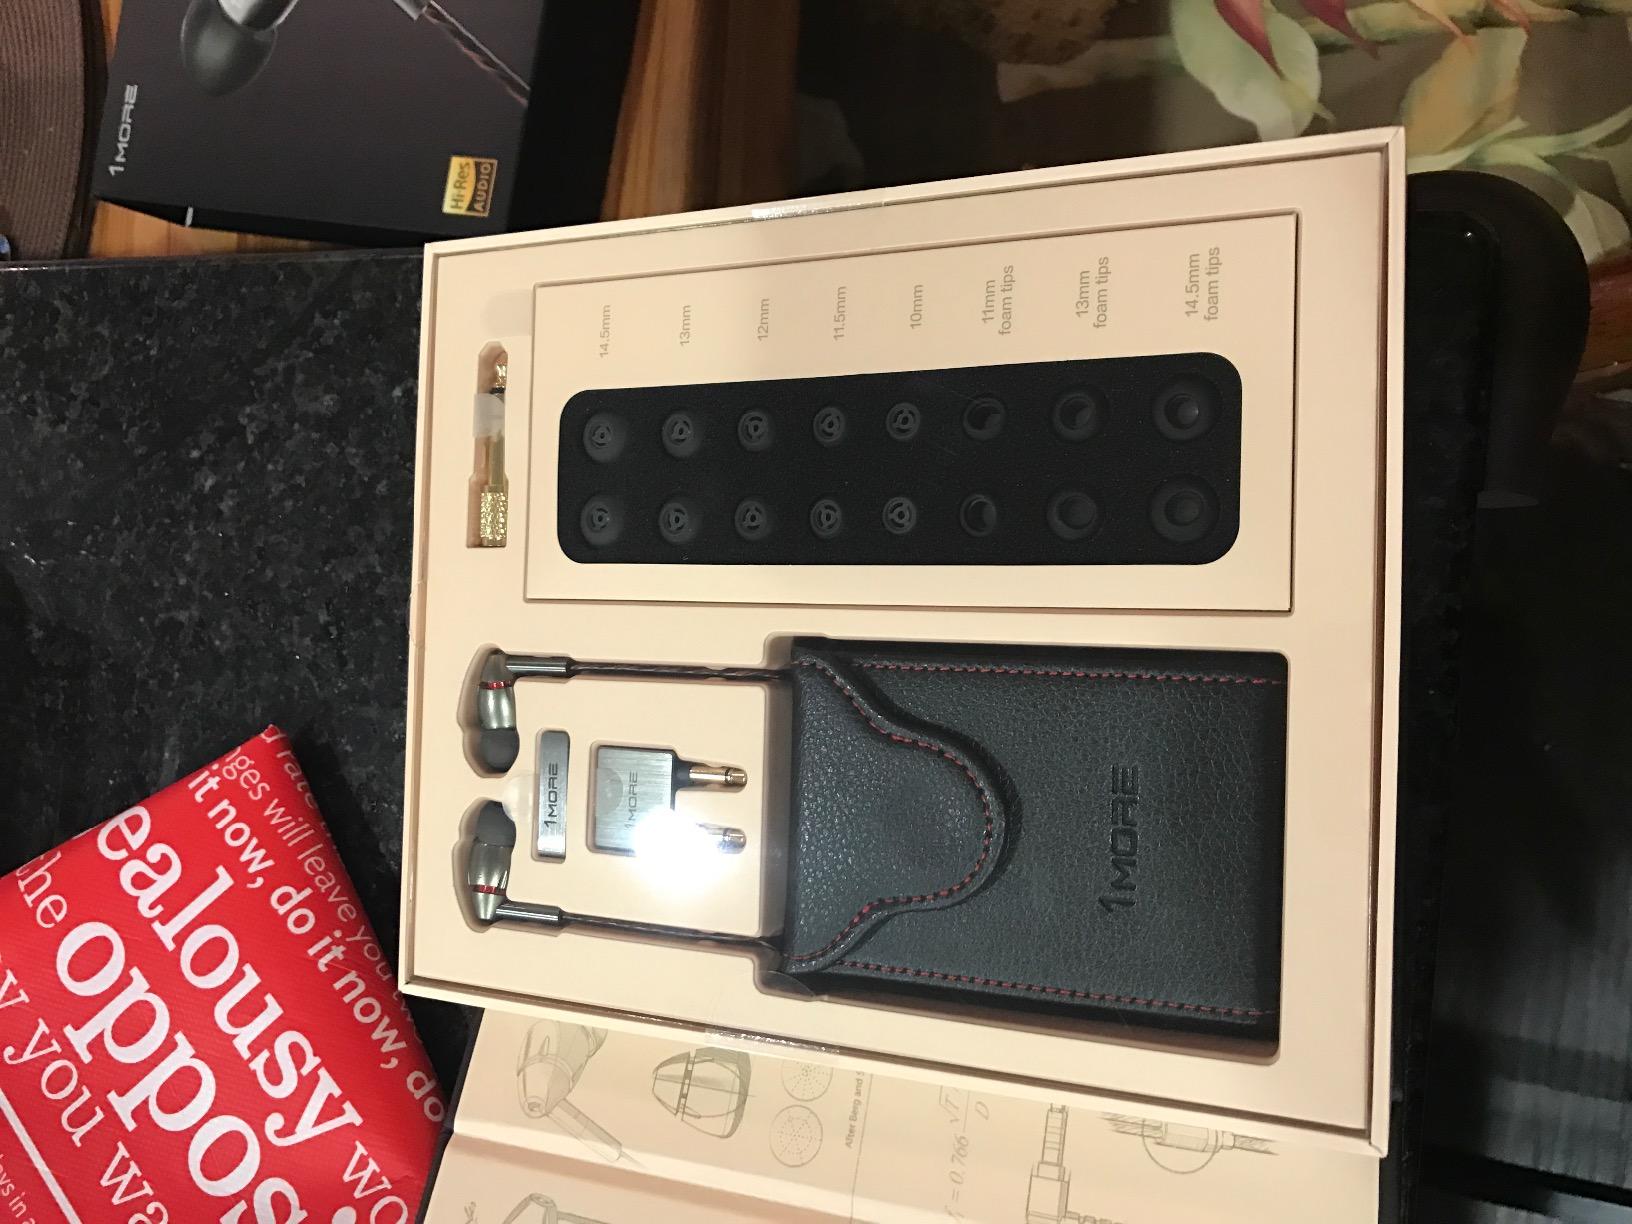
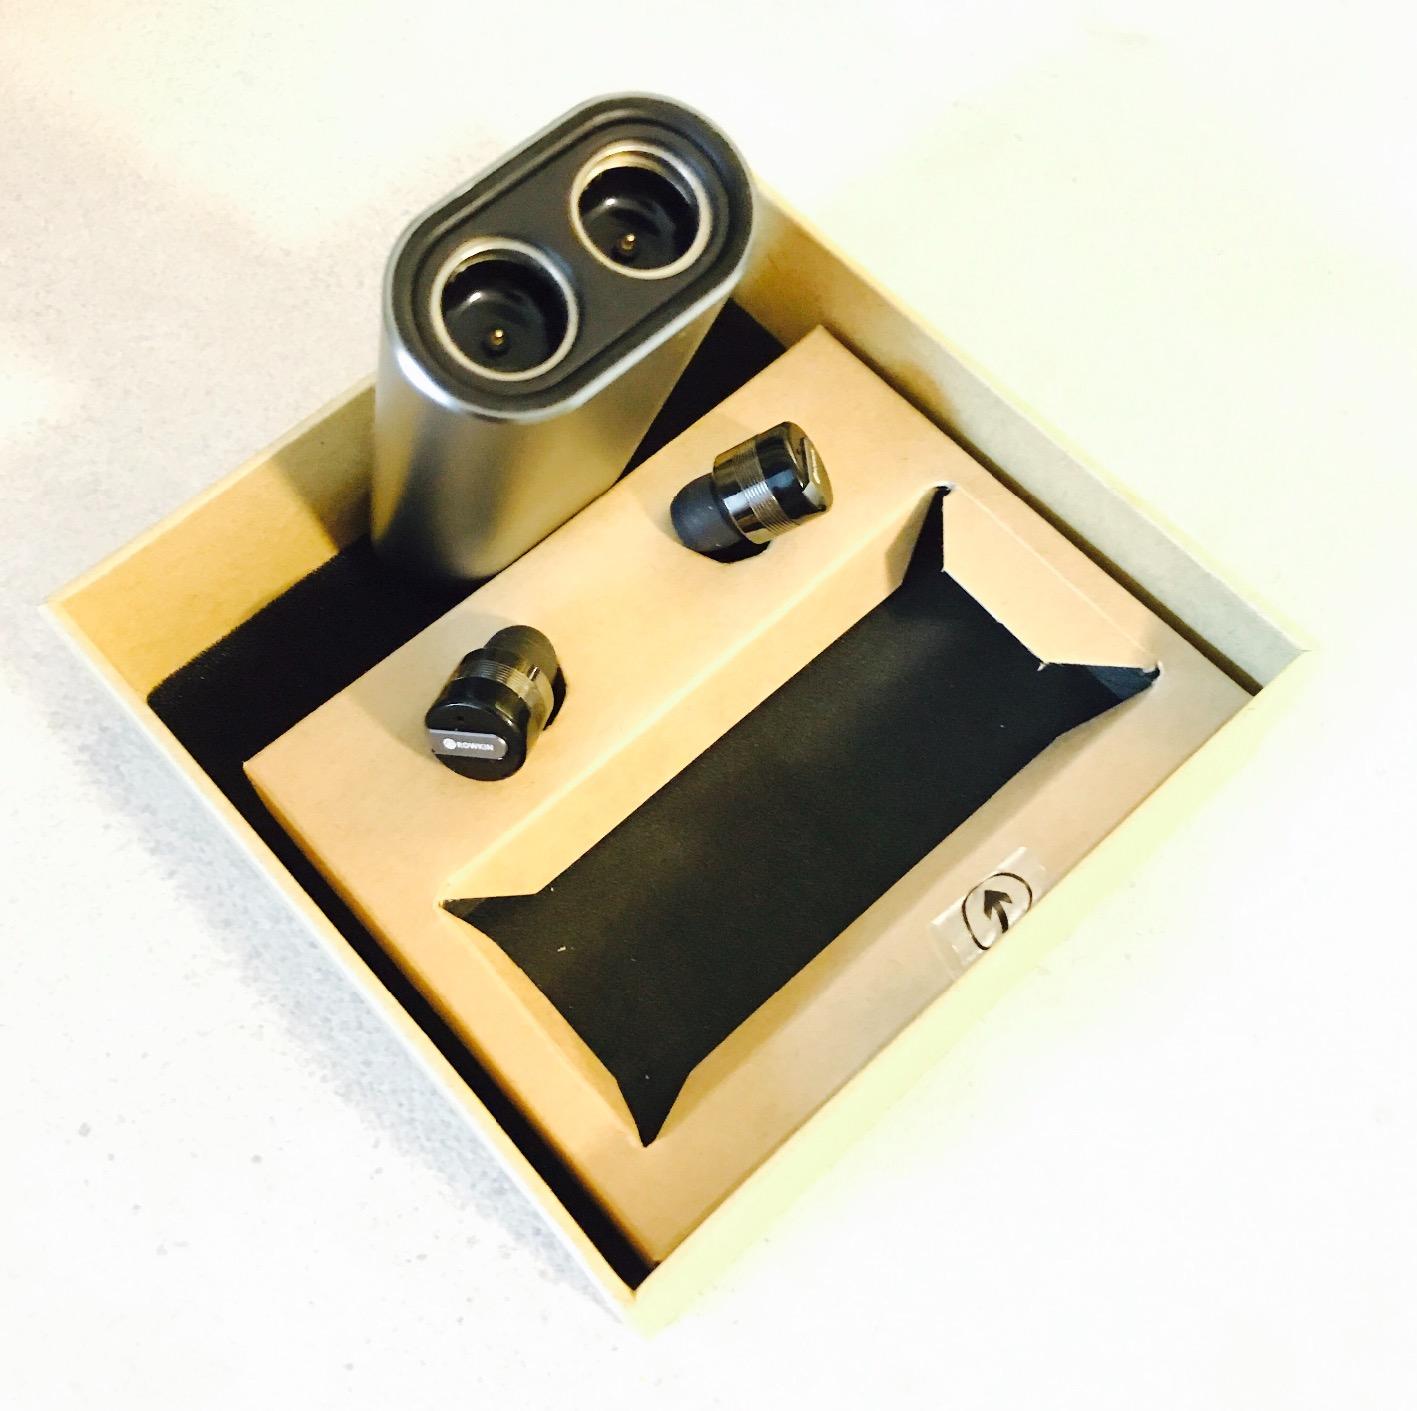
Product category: headphones
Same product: no